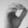
ASL letter: O